Río Santiago Shipyard

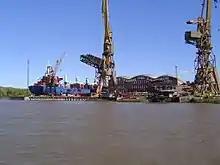
Shipyard seen from river Santiago, April 2006

After suffering the third change of direction in two years, the Rio Santiago Shipyard was back to work at full capacity for the first time in two decades. After president of Venezuela Hugo Chávez visited the shipyard in 2005, both governments signed contracts to provide eight tanks for the Venezuelan oil company. Construction of the first block of the "Eva Perón" started on 18 January, one of the two platforms being built for PDVSA. Nevertheless, by 2015 only one of those eight ships had been built, but they were never inaugurated.